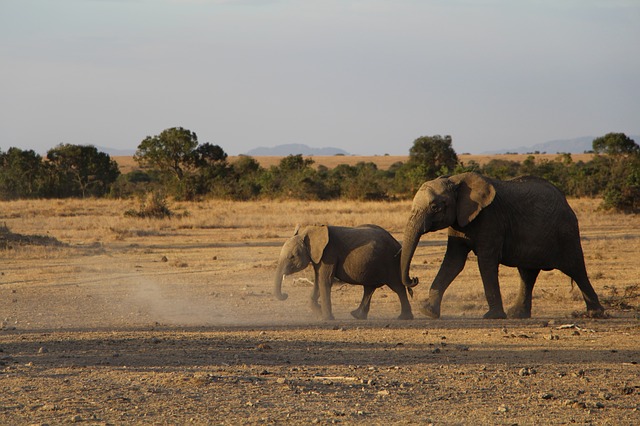
Label: elephant